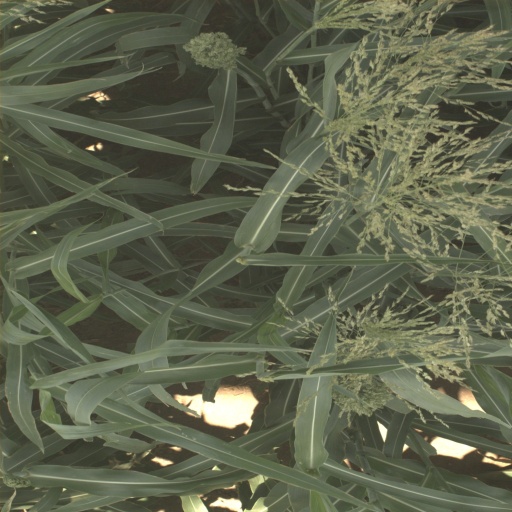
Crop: sorghum